History of the Philadelphia Eagles

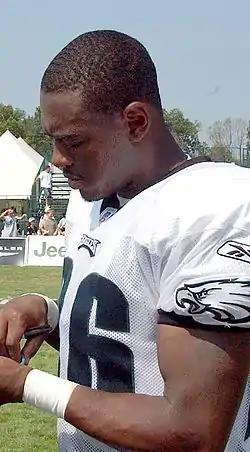
Lito Sheppard signing autographs in 2005

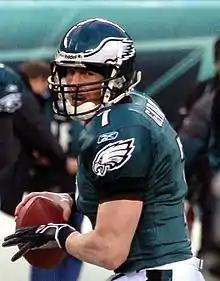
Jeff Garcia played with the Eagles in 2006. He threw 10 touchdowns and only two interceptions.

On November 4, 2005, on ESPN, Terrell Owens criticized the Eagles front office for not recognizing his 100th touchdown catch. He also agreed with Michael Irvin's statement that the Eagles would be undefeated had Brett Favre been the quarterback. Despite Owens's apology the next day to the front office (but not to McNabb), he was suspended indefinitely. There were also reports that he got into a fistfight with Hugh Douglas and challenged other players in the locker room which contributed to his suspension. At Andy Reid's press conference after the Washington loss, he announced T.O. would no longer be playing this year for the Eagles due to conduct detrimental to the team.